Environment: real
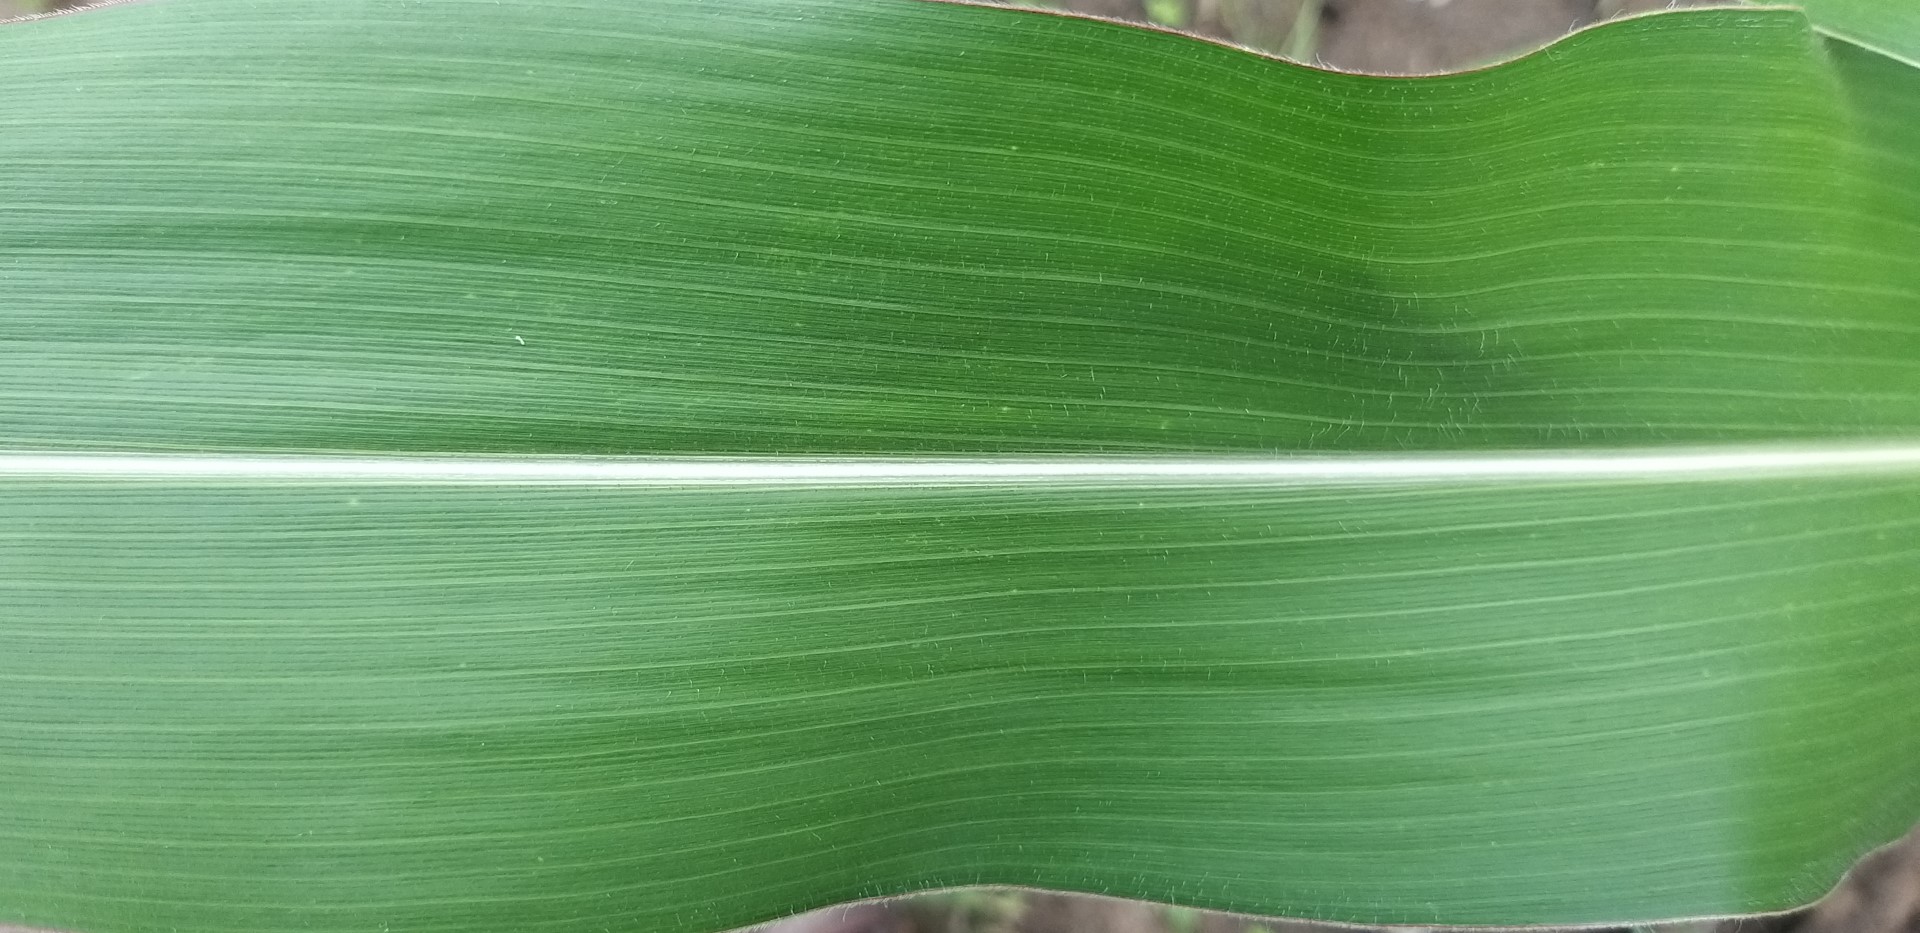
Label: healthy